Nécy

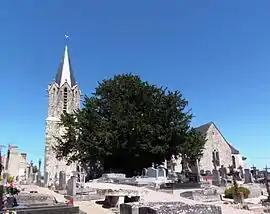
The church in Nécy

Nécy is a commune in the Orne department in north-western France.